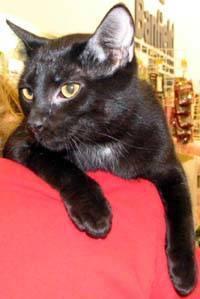
cat